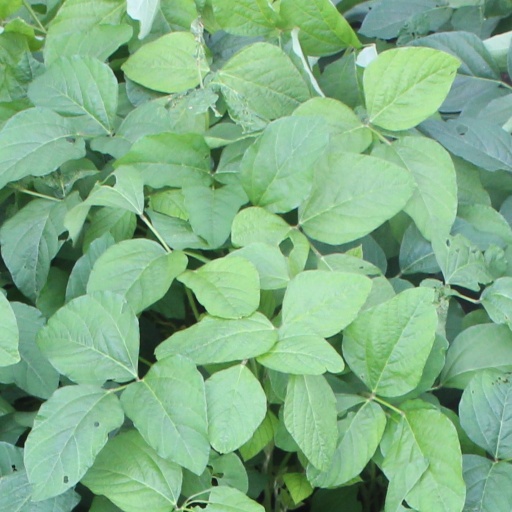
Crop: soybean